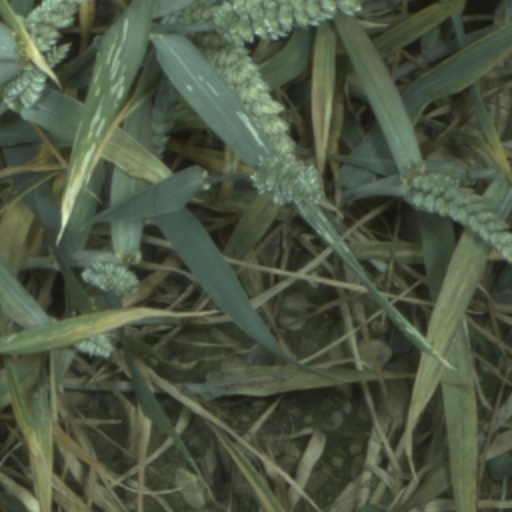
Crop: wheat